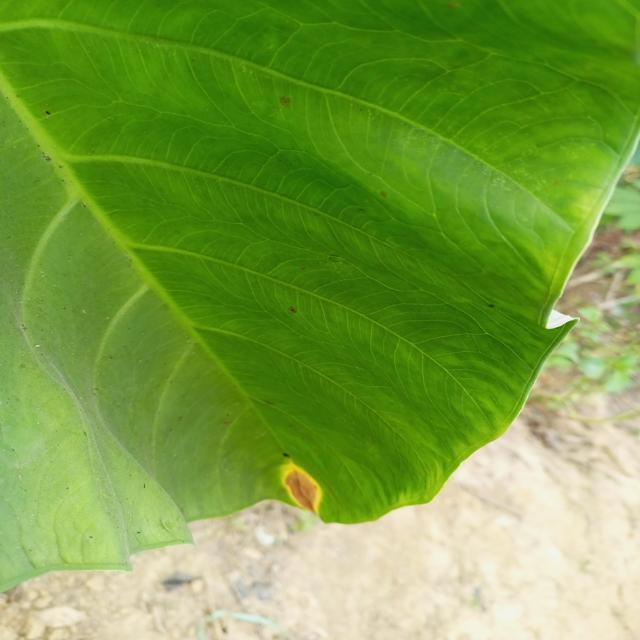
Label: Early_Blight